COVID-19 vaccination in Taiwan

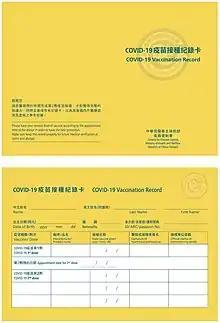
After inoculation, individuals receive an official yellow card like the one above that records individuals' vaccination information.

On 10 September, Taiwan received 458,000 doses of the AstraZeneca COVID-19 vaccine from the pharmaceutical manufacturer, which is part of the 10 million dose deal the Taiwanese government signed with AstraZeneca.